Brian Cole (musician)

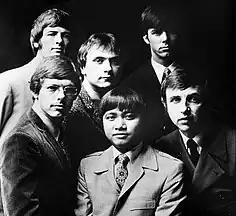
Cole (top middle) with The Association in 1968.

As a member of the Association, he has been nominated for a Grammy Award six times, three times each in the 9th and 10th Annual Grammy Awards: